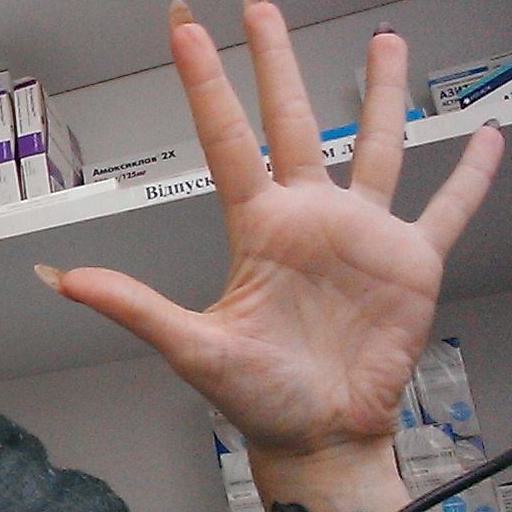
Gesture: palm